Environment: real
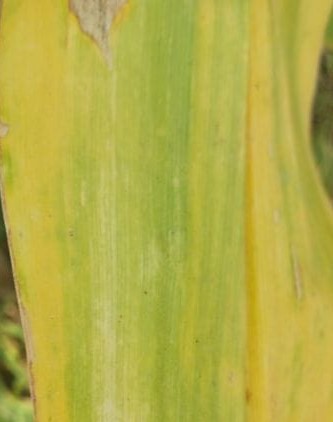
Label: nitrogen_deficiency